Building information modeling

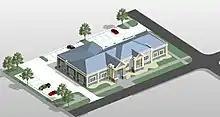
Architectural BIM Modeling of Clinton Public Library, USA

The Associated General Contractors of America and US contracting firms have developed various working definitions of BIM that describe it generally as: